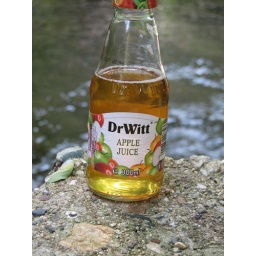
apple juice by river